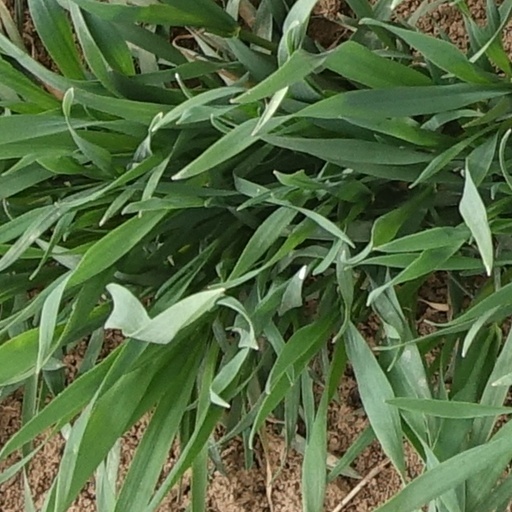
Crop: wheat